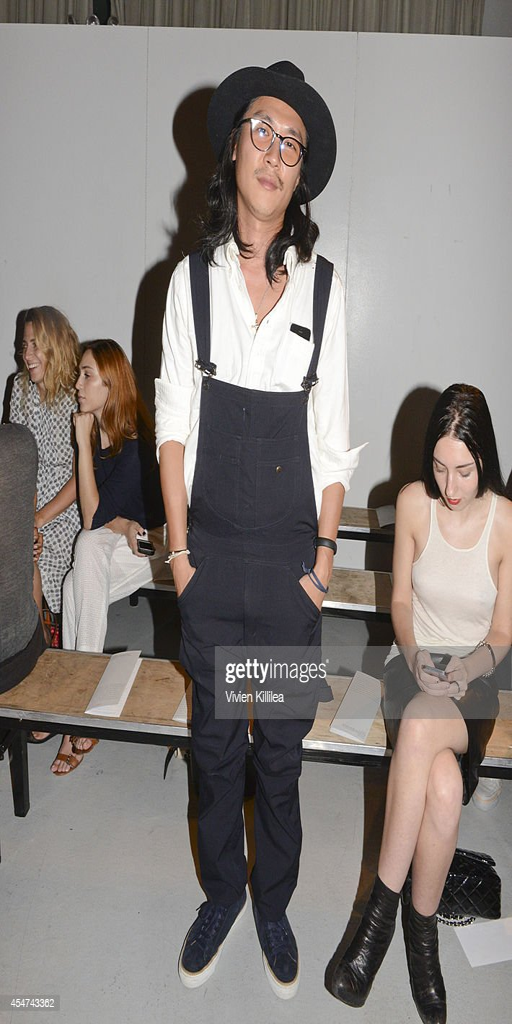
actor attends the fashion show during spring .